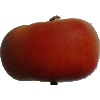
Label: Nectarine Flat 1